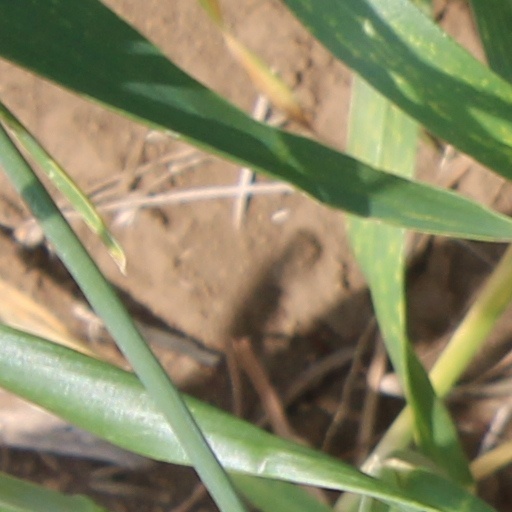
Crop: wheat